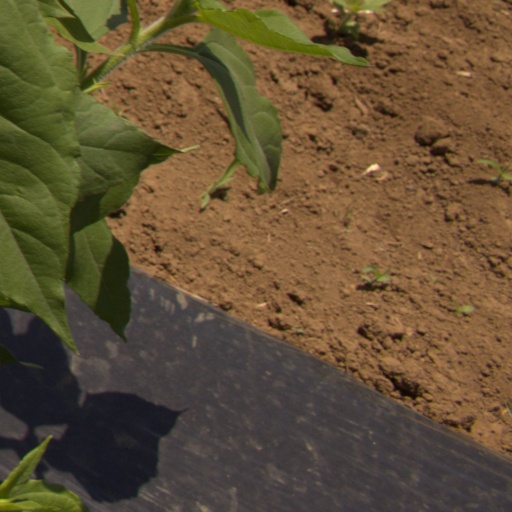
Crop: Jerusalem artichoke